Grigore Cobălcescu

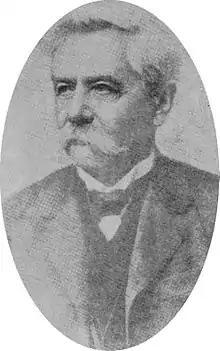
Grigore Cobălcescu

Grigore Cobălcescu (September 22, 1831 – May 21, 1892) was a Moldavian, later Romanian geologist and paleontologist who is credited with introducing both fields into his country.